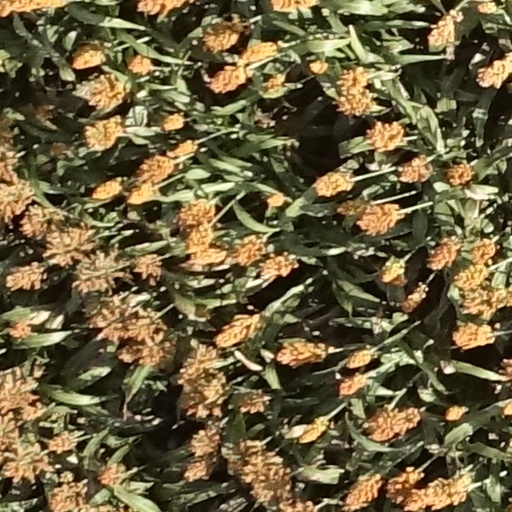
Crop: sorghum